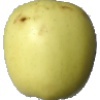
Label: Apple Golden 2